1st North Riding Artillery Volunteers

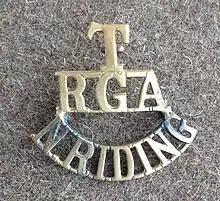
Brass shoulder title of the North Riding RGA, worn from 1908

When the Volunteers were subsumed into the new Territorial Force (TF) under the Haldane Reforms of 1908, the corps became the Northumbrian (North Riding) Heavy Battery, RGA, equipped with four 4.7-inch guns, and its attached Northumbrian (North Riding) Ammunition Column, RGA. It formed part of the Northumbrian Division of the TF.